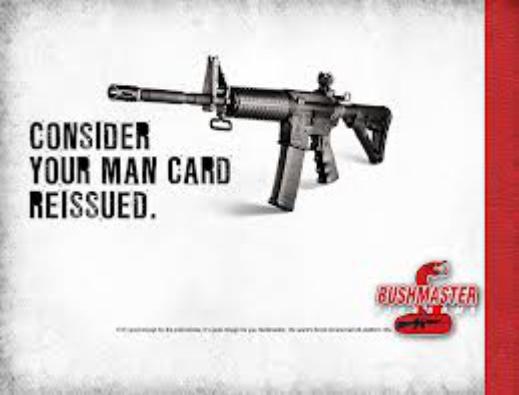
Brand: Bushmaster
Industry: Others